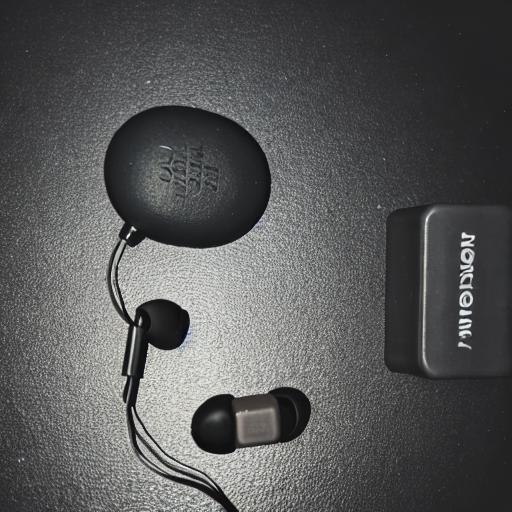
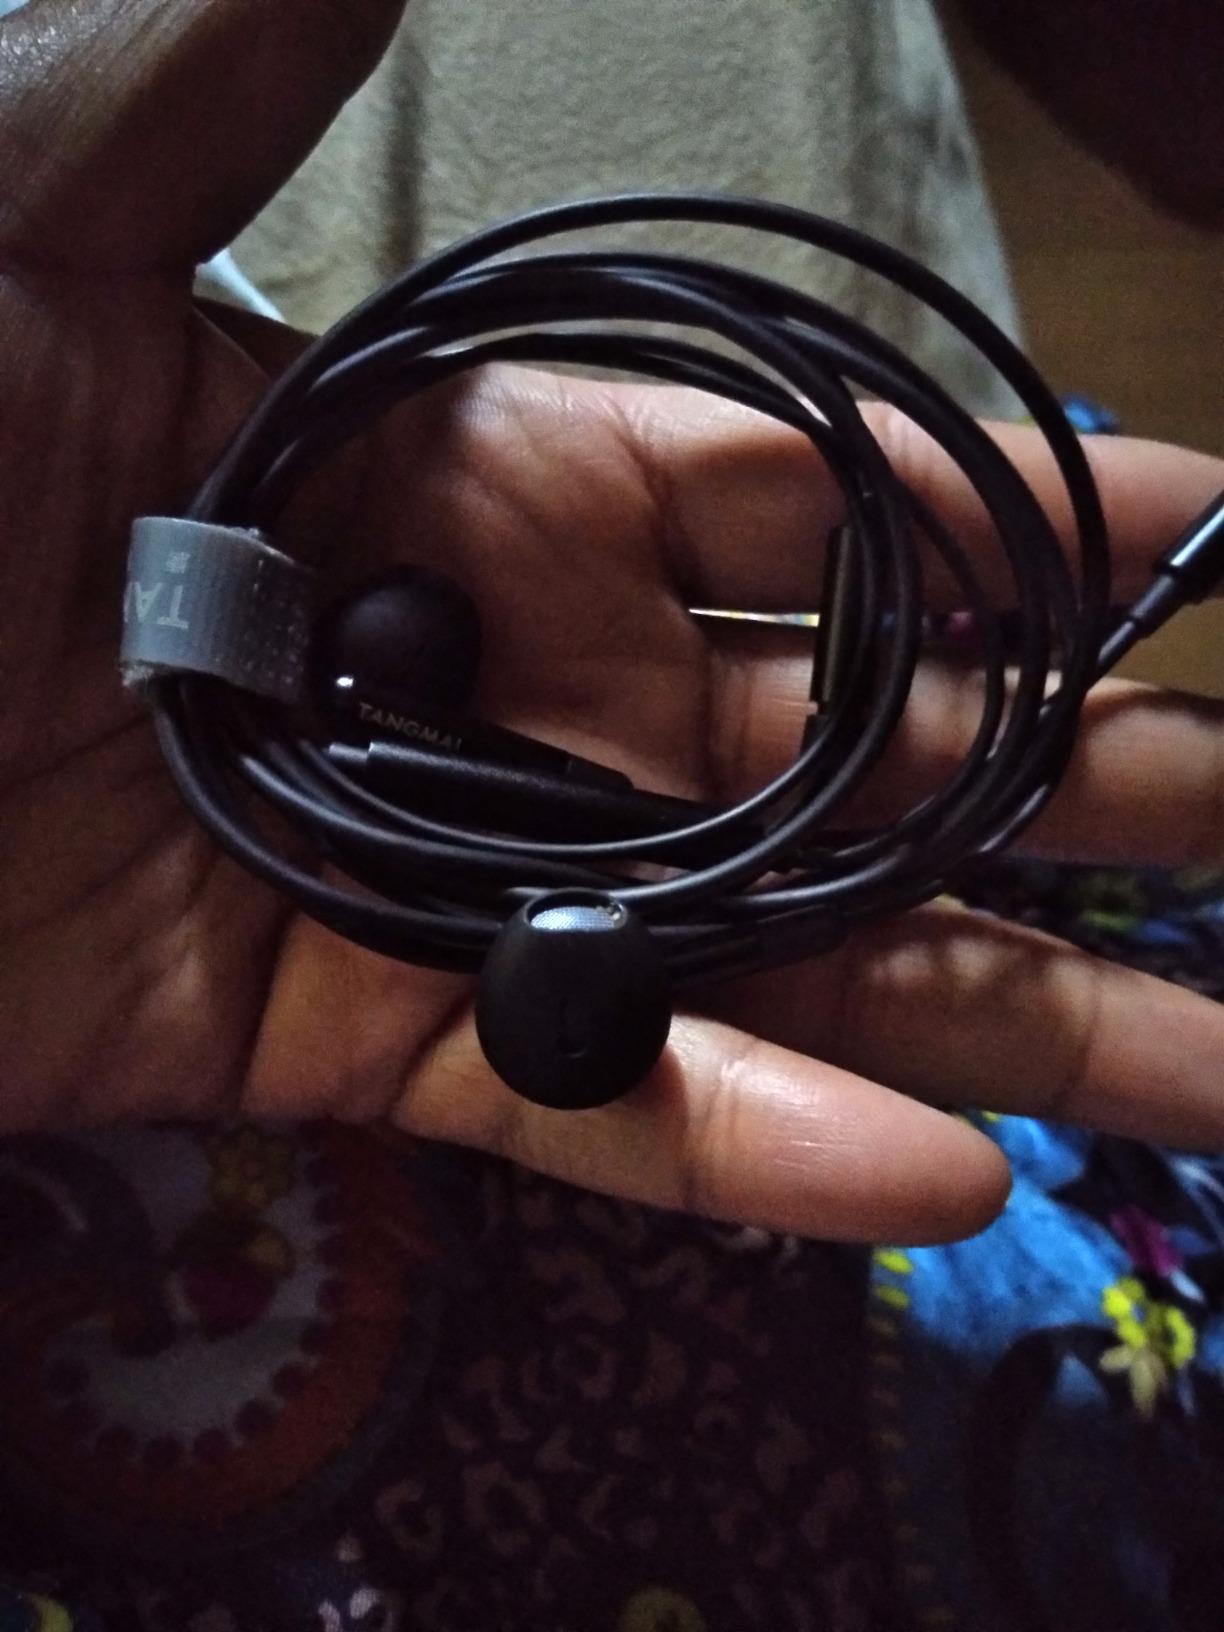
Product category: earbuds
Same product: no